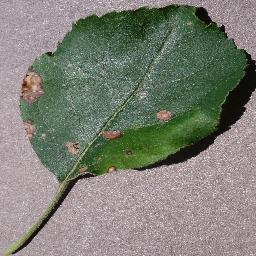
Label: Apple___Black_rot